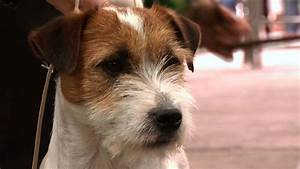
Label: dog